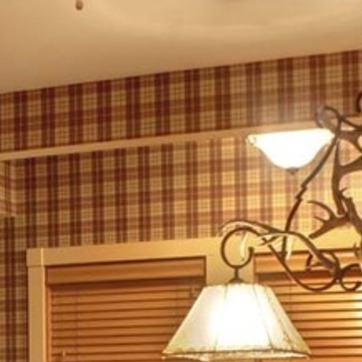
Material: wallpaper